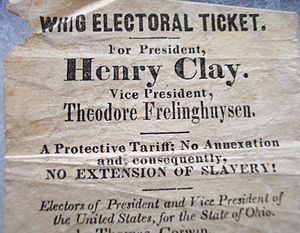
Whigpartiet (USA)
Flyer for Henry Clay
Whig Party var et amerikansk politisk parti, som eksisterede mellem 1836 og 1856. Partiet opstod af resterne af Det nationalrepublikanske parti i 1833-34, og blandt grundlæggerne var senator Henry Clay og den tidligere præsident John Quincy Adams. Den vigtigste målsætning for partiet var at begrænse præsidentens magt, som var blevet forøget under Andrew Jackson, og styrke kongressen. Navnet blev hentet fra det britiske liberale parti, som ofte blev kaldt for whigs.